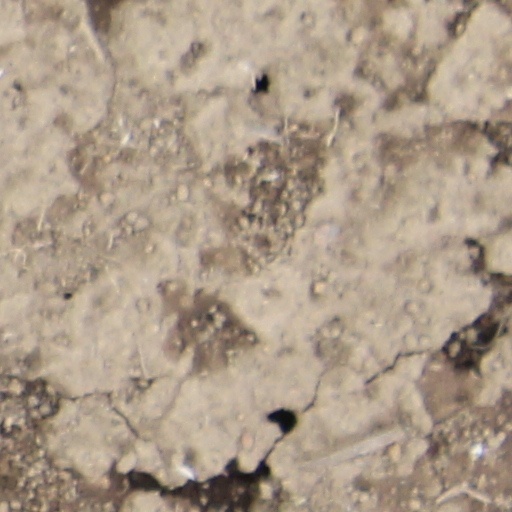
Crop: wheat